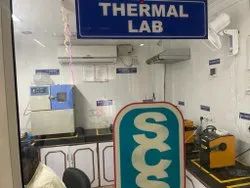
Label: Thermal_Calibration_Services